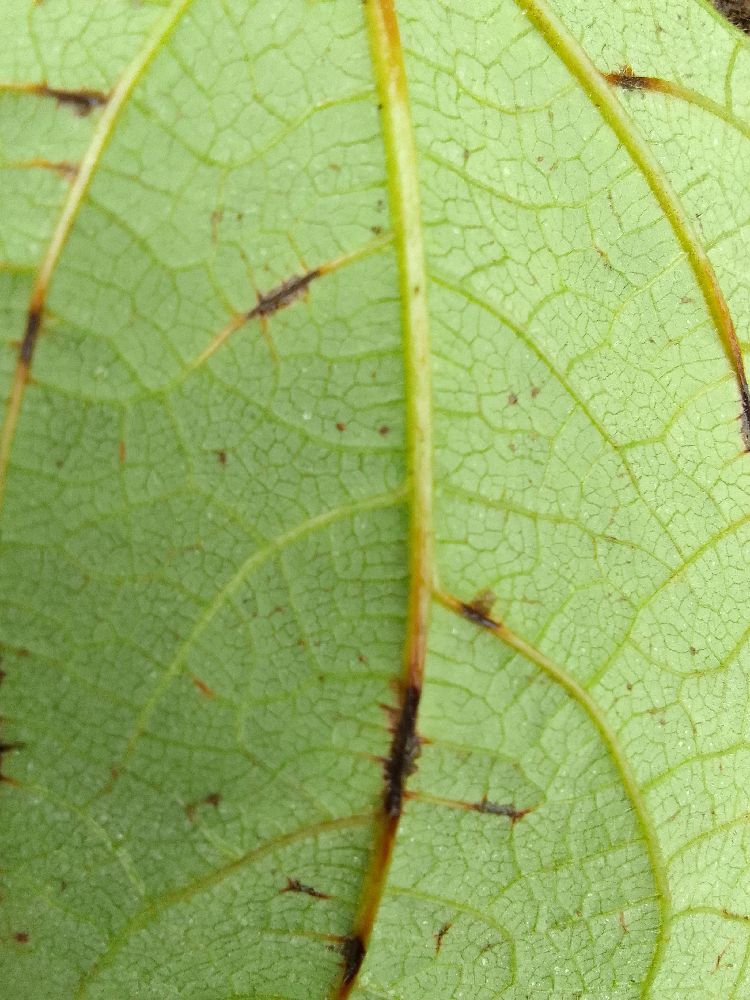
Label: anthracnose